Bonavista Formation

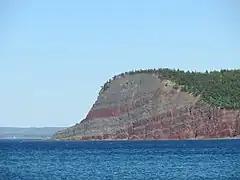
Bonavista Fm near Long Cove, Trinity Bay, NL

The Bonavista Formation is an Early Cambrian formation which is exposed in outcrop in Newfoundland. The unit is dominated by red mudstone, with some purple-green mudstones, and the occasional interbedded nodular limestone. A gritty conglomerate is exposed at the base of the unit.